Saurornithoides

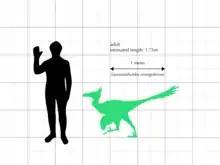
Size compared to a human

"Saurornithoides" is a member of the troodontids, a group of small, bird-like, gracile maniraptorans. All troodontids have many unique features of the skull, such as closely spaced teeth in the lower jaw, and large numbers of teeth. Troodontids have sickle-claws and raptorial hands, and some of the highest non-avian encephalization quotients, meaning they were behaviourally advanced and had keen senses. "Saurornithoides" was a rather small troodontid. Though a possible adult, the type specimen has a midline skull length of 189 millimetres, compared to 272 millimetres for "Zanabazar junior", itself estimated at 2.3 metres long. It had large eye sockets and stereoscopic vision, allowing for good depth perception. It probably had good vision in light and very good night vision. It had a long, low head, a depressed muzzle, sharp teeth and a relatively large brain. Swift and smart, like its North American cousin "Troodon", "Saurornithoides" probably scoured the Gobi Desert, looking for small mammals or reptiles to eat. Like other troodontids, it had an enlarged retractable claw on the second toe of each foot, that in this case was of moderate size though rather curved.